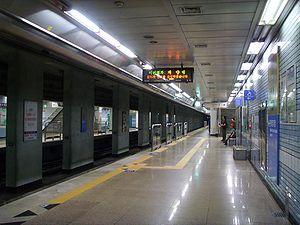
Seonhak est une station sur la ligne 1 du métro d'Incheon, dans l'arrondissement de Yeonsu-gu.